List of La Madrastra characters

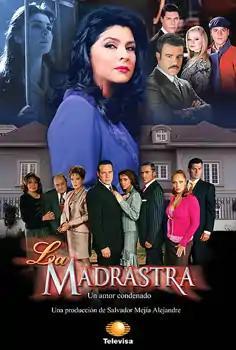
The promotional poster for "La Madrastra", which depicts thirteen of the main characters. In the center and top left: María (Victoria Ruffo). At the bottom, from left to right: Carmela (Margarita Isabel), Servando (Lorenzo de Rodas), Alba (Jacqueline Andere), Esteban (César Évora), Fabiola (Sabine Moussier), Bruno (René Casados), Daniela (Cecilia Gabriela), and Demetrio (Guillermo García Cantú). In the top right, clockwise from bottom: Leonel (Eduardo Capetillo), Héctor (Mauricio Aspe), Estrella (Ana Layevska), and Ángel (Miguel Ángel Biaggio).

"La Madrastra" is a Mexican telenovela that aired on El Canal de las Estrellas in 2005. The program's main character is María Fernández Acuña, a woman who returns to Mexico after spending 20 years in prison for a murder she didn't commit only to find that her children believe that she is dead and that the picture of an unknown woman hanging above their fireplace is their mother. The telenovela follows María's attempts to regain her children's love without telling them who she really is, her complicated relationship with her ex-husband, Esteban, and her quest to find out which of her former friends really killed Patricia. Including María, the main cast consists of approximately twenty-five characters, as well as other recurring or minor characters.